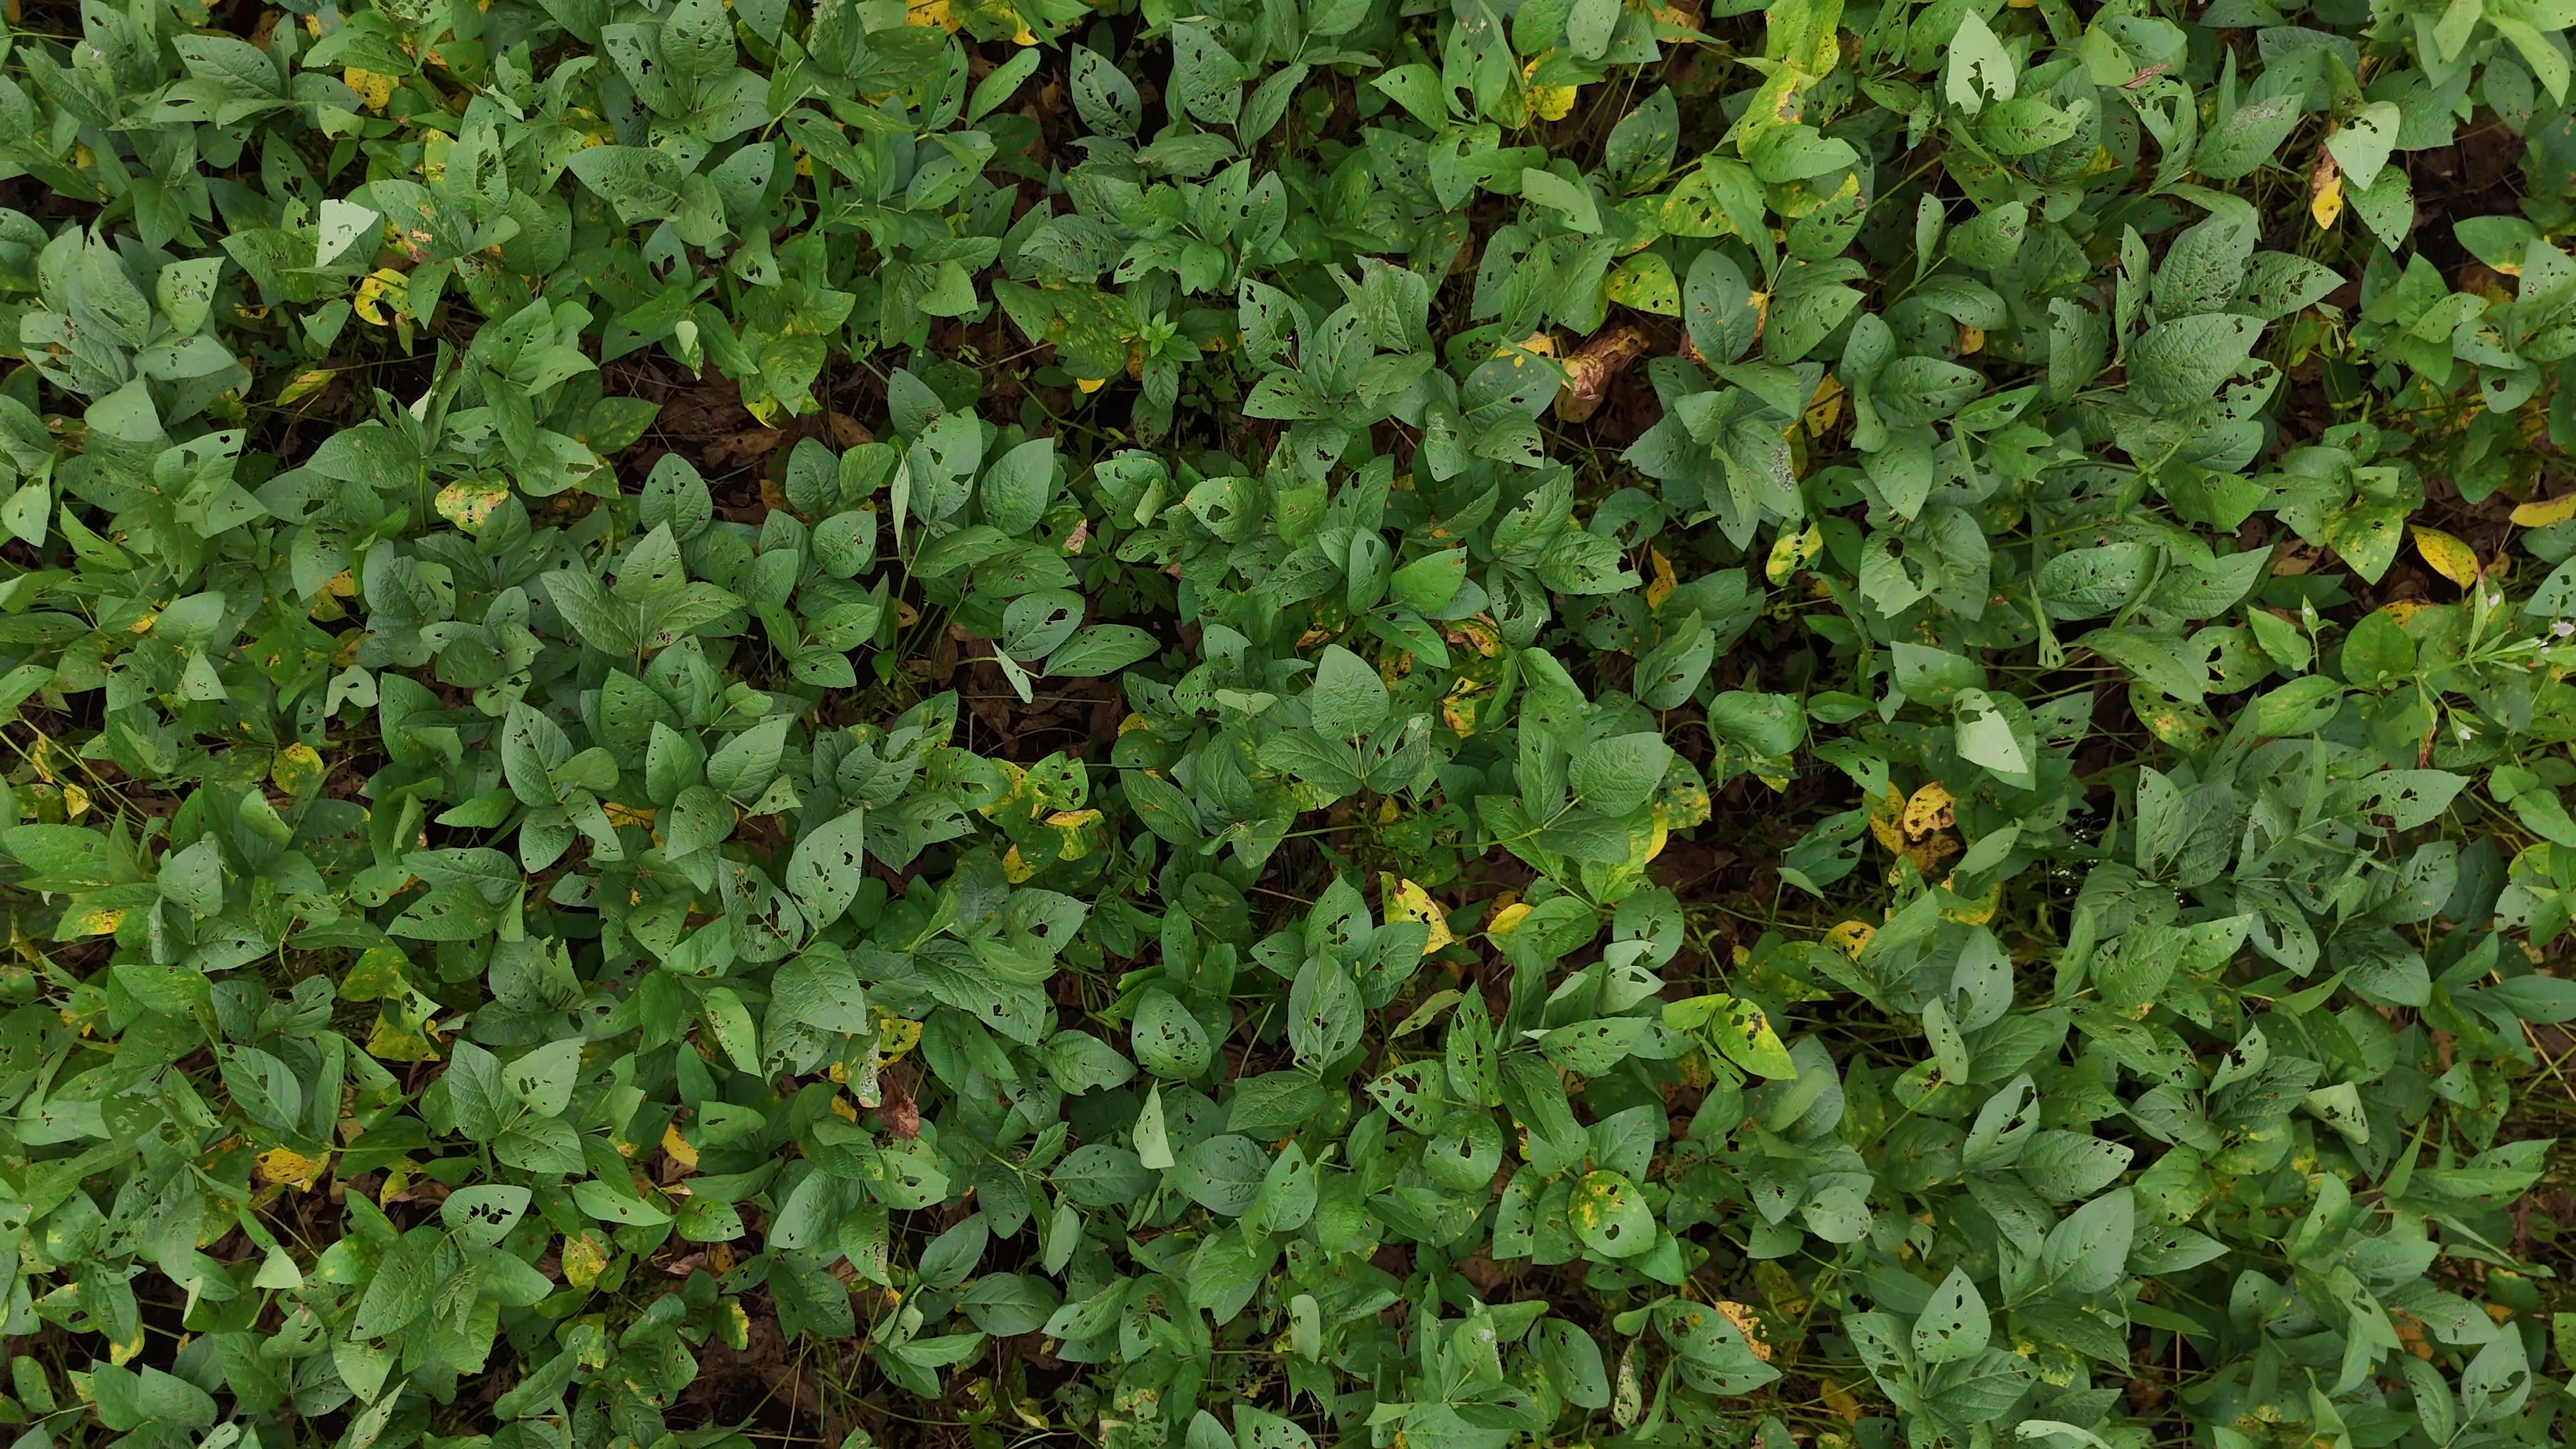
Label: Rust